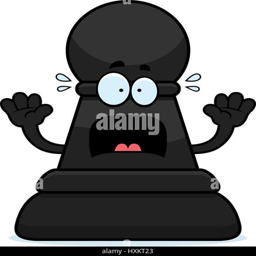
a cartoon illustration of a pawn chess piece looking scared